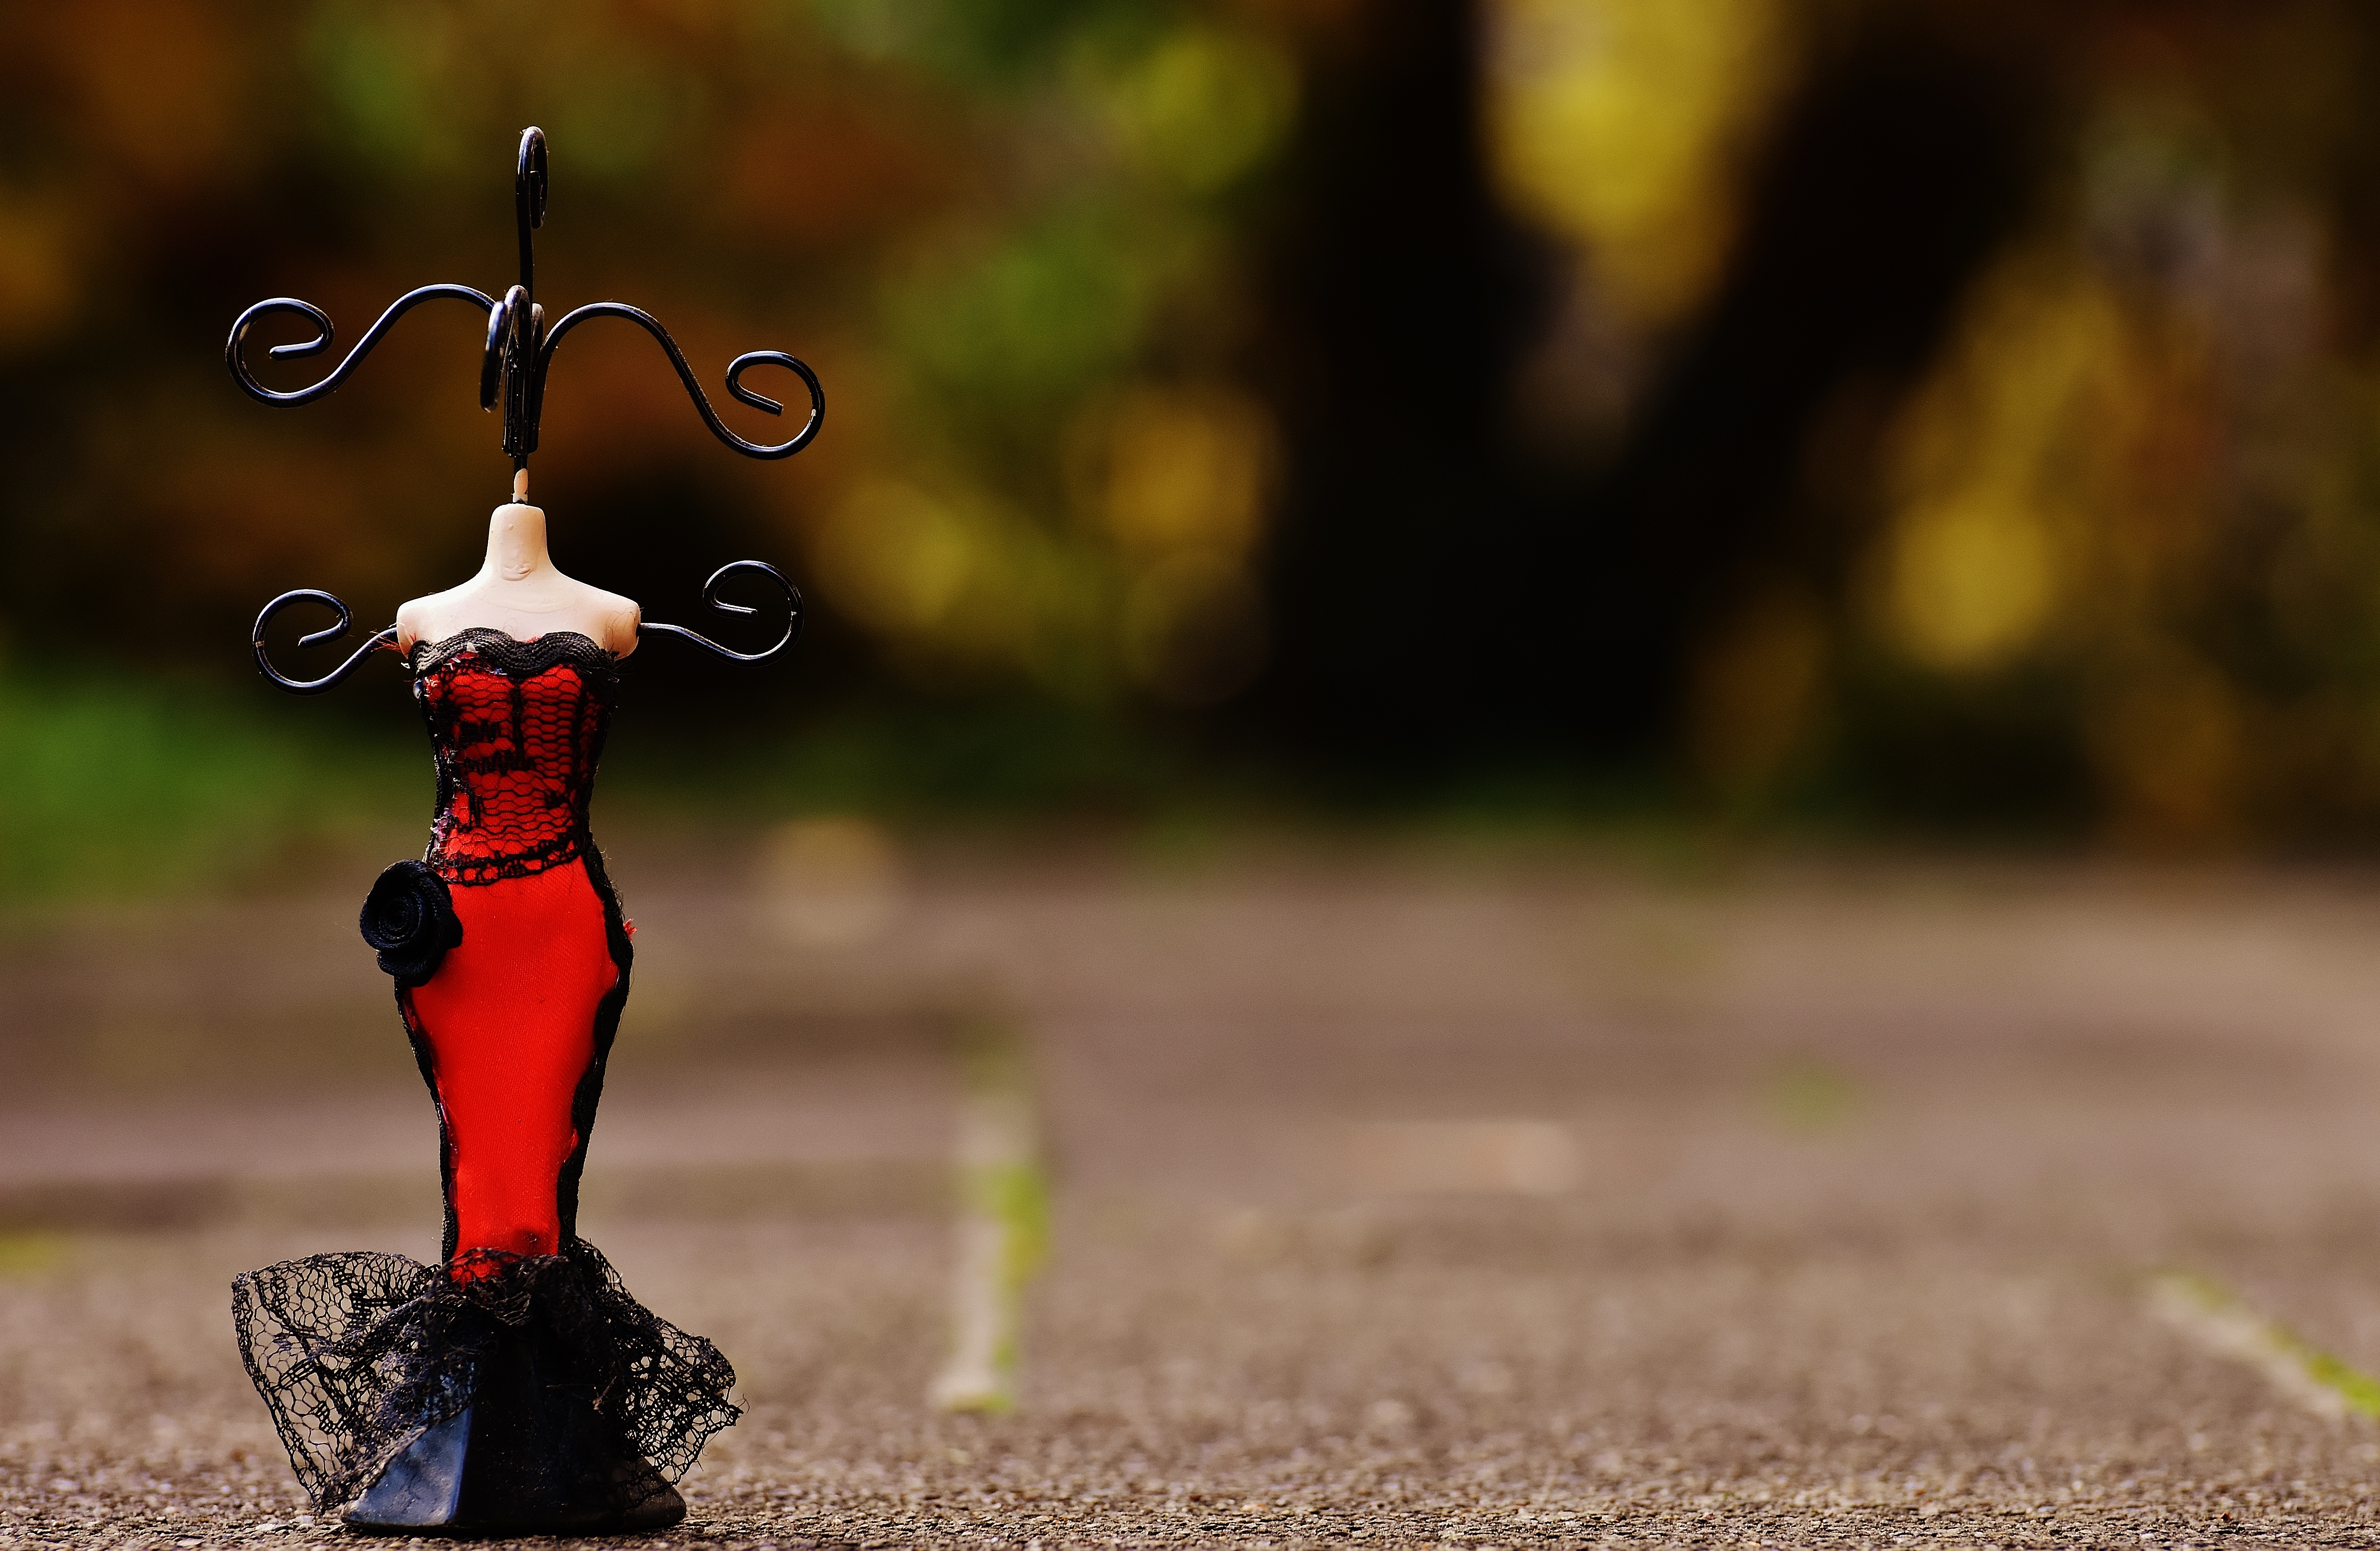
flower, spring, red, autumn, child, toy, fig, dress, photograph, bust, body, femininity, jewellery stand